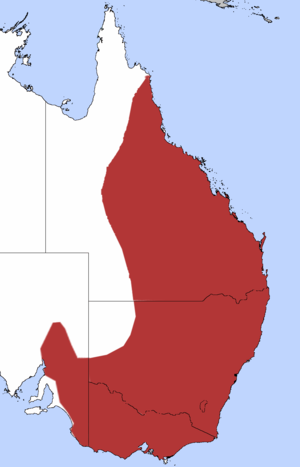
L'Acanthize nain est une espèce de passereau que l'on rencontre en Australie. C'est une espèce protégée sous la convention National Parks and Wildlife Act, 1974.